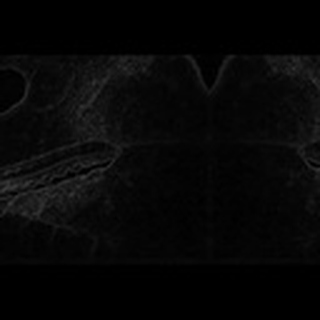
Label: cotton_army_worm